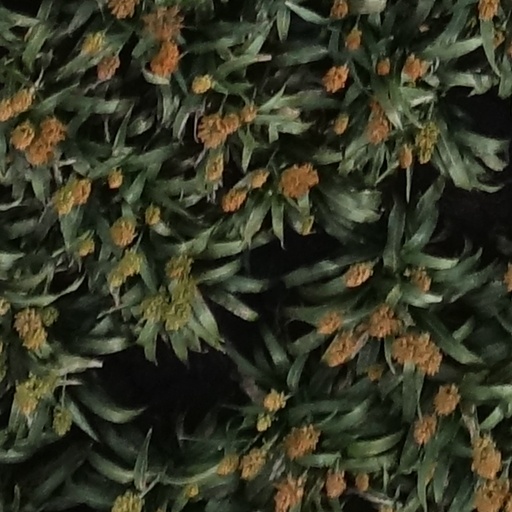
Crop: sorghum